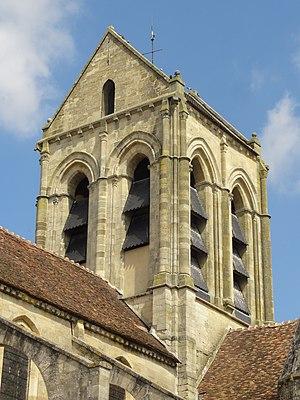
Église Notre-Dame-de-l'Assomption d'Auvers-sur-Oise - voir titre.
L'église Notre-Dame-de-l'Assomption est une église catholique paroissiale située à Auvers-sur-Oise, dans le département français du Val-d'Oise et la région Île-de-France. Elle a été fondée vers la fin du XIᵉ siècle par Philippe Iᵉʳ, puis reconstruite sous l'impulsion d'Adélaïde de Savoie qui réside souvent dans le manoir royal au nord de l'église après le décès de son époux Louis VI en 1137. Cette reconstruction commence par les parties orientales et s'achève par la nef, qui présente une élévation sur trois niveaux avec triforium. Elle se fait dans le style roman tardif encore manifeste dans les chapiteaux, basculant rapidement vers le style gothique naissant avec des fenêtres en arc brisé et des voûtes d'ogives. L'absidiole au nord est encore purement romane, mais elle n'est sans doute pas antérieure à 1137. Deux fenêtres du chevet sont remaniées au XIIIᵉ siècle dans le style gothique rayonnant, ce qui accentue l'écart stylistique de ces deux parties en réalité contemporaines. L'église Notre-Dame traverse les siècles sans subir de dommages notables lors des guerres, et la seule transformation entreprise est l'ajout de la chapelle de la Vierge peu avant le milieu du XVIᵉ siècle.